Campbell University Adult and Online Education

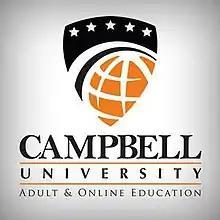

Part of Campbell University, Adult and Online Education (AOE) is an extension of the traditional undergraduate programs offered on the Main Campus in Buies Creek, NC.